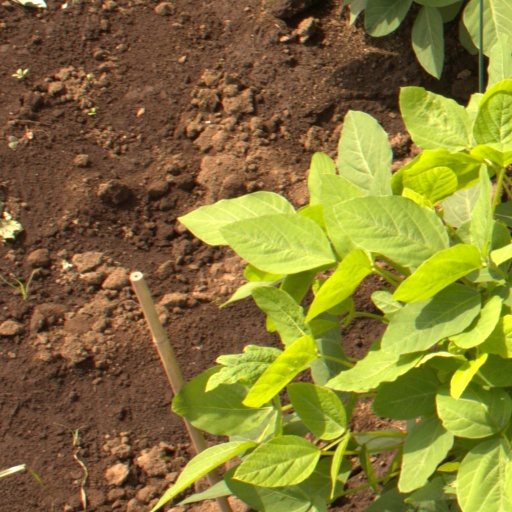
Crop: soybean